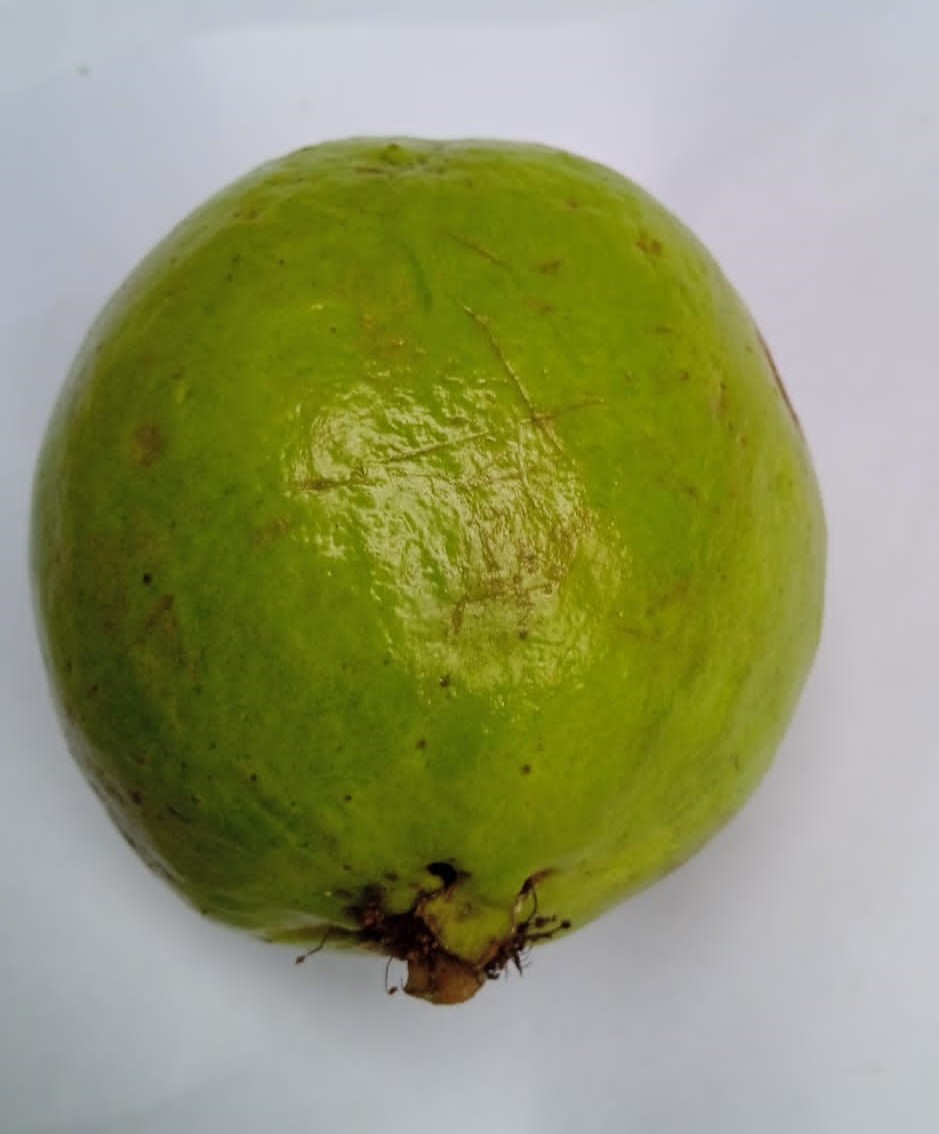
Fruit: guava
Condition: fresh